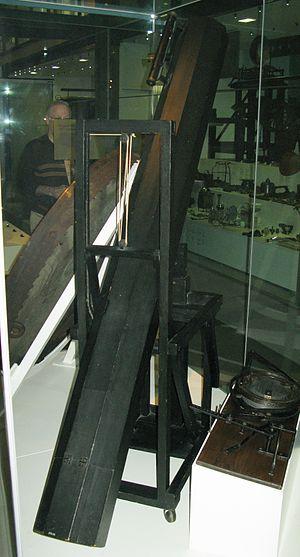
Caroline Lucretia Herschel est une astronome allemande. Née à Hanovre, dans une famille de musiciens, elle rejoint son frère William Herschel, en Angleterre. Elle découvre de nouvelles comètes, en particulier la comète périodique 35P/Herschel-Rigollet, qui porte son nom, des nébuleuses et des objets du ciel profond. En 1828, elle reçoit la Médaille d'or de la Royal Astronomical Society.
William Herschel est un astronome britannique d'origine allemande, né à Hanovre le 15 novembre 1738 et mort à Slough, le 25 août 1822. Il était aussi compositeur de musique.